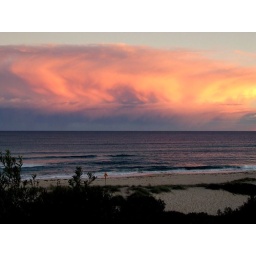
like a fire in the sky off sussex beach